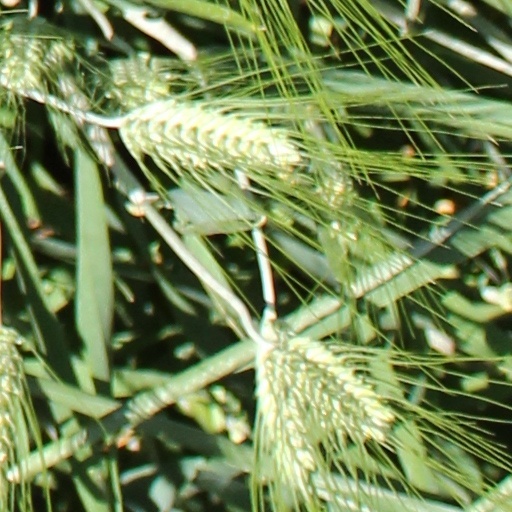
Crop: wheat